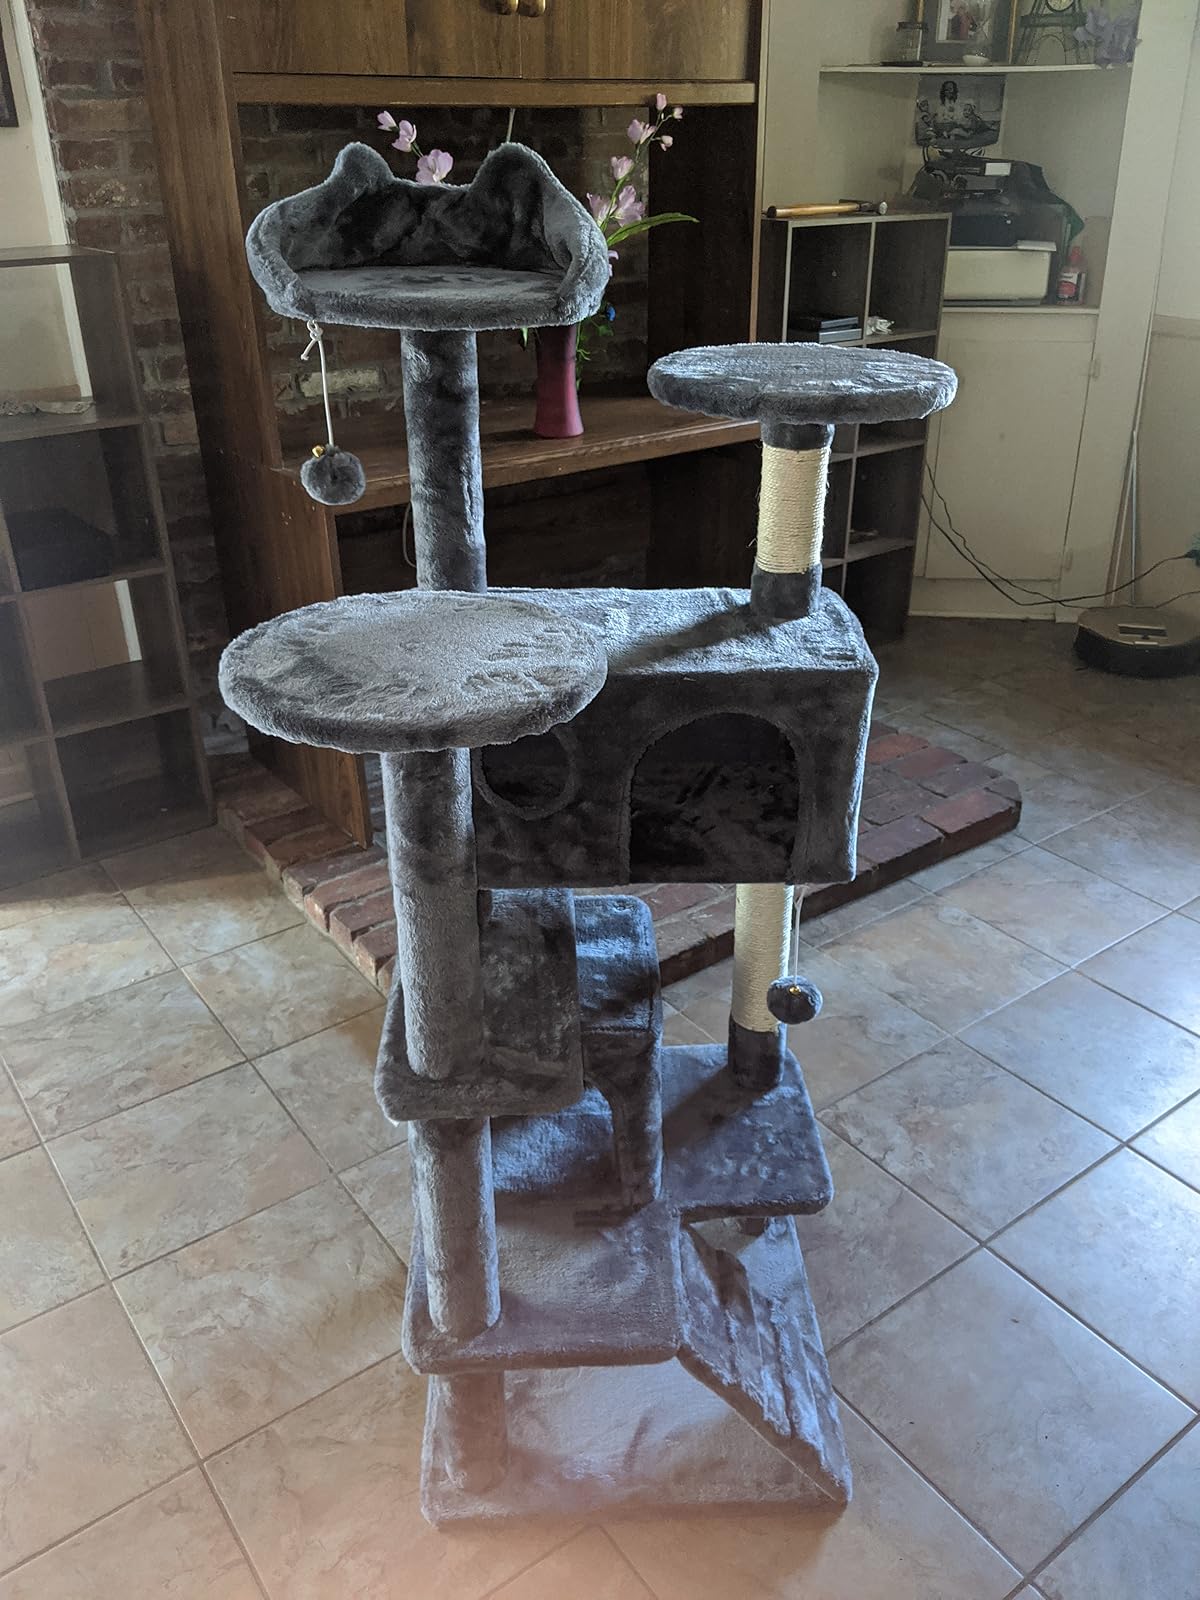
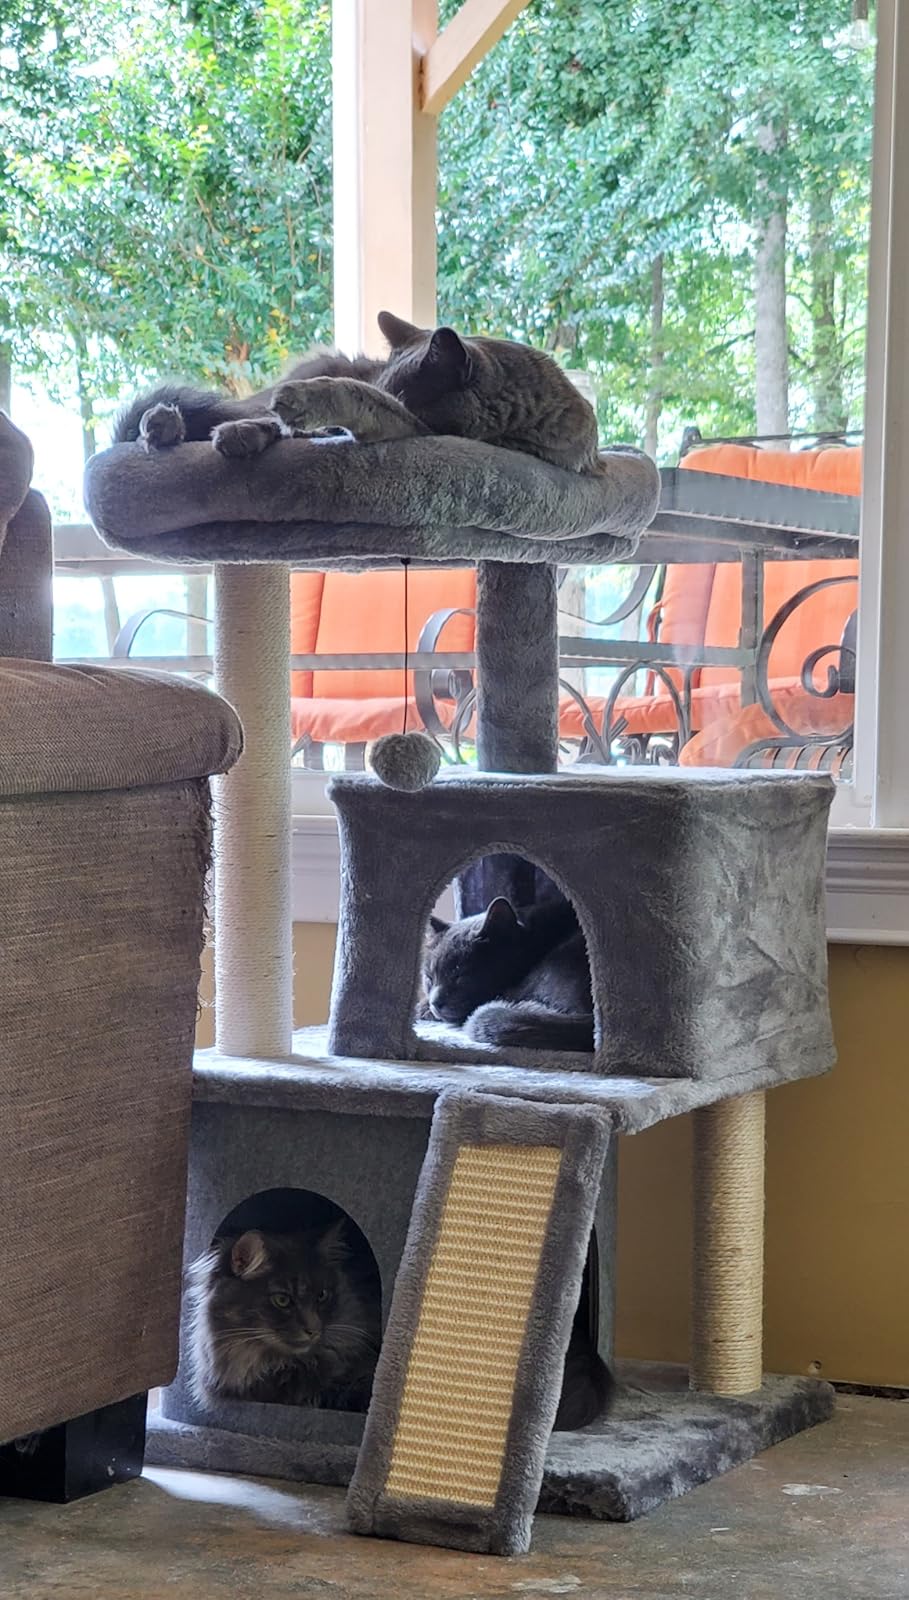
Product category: items_cat tree
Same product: no